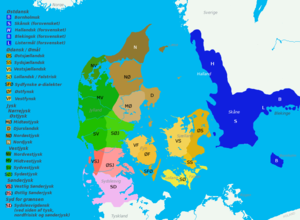
Danske dialekter
Danske dialekter.
Kort over danske dialekter
Det danske sprog har flere dialekter eller variationer, selv om grænsen mellem begreberne sprog og dialekt kan være flydende. Danske dialekter kaldes også for folkemål.